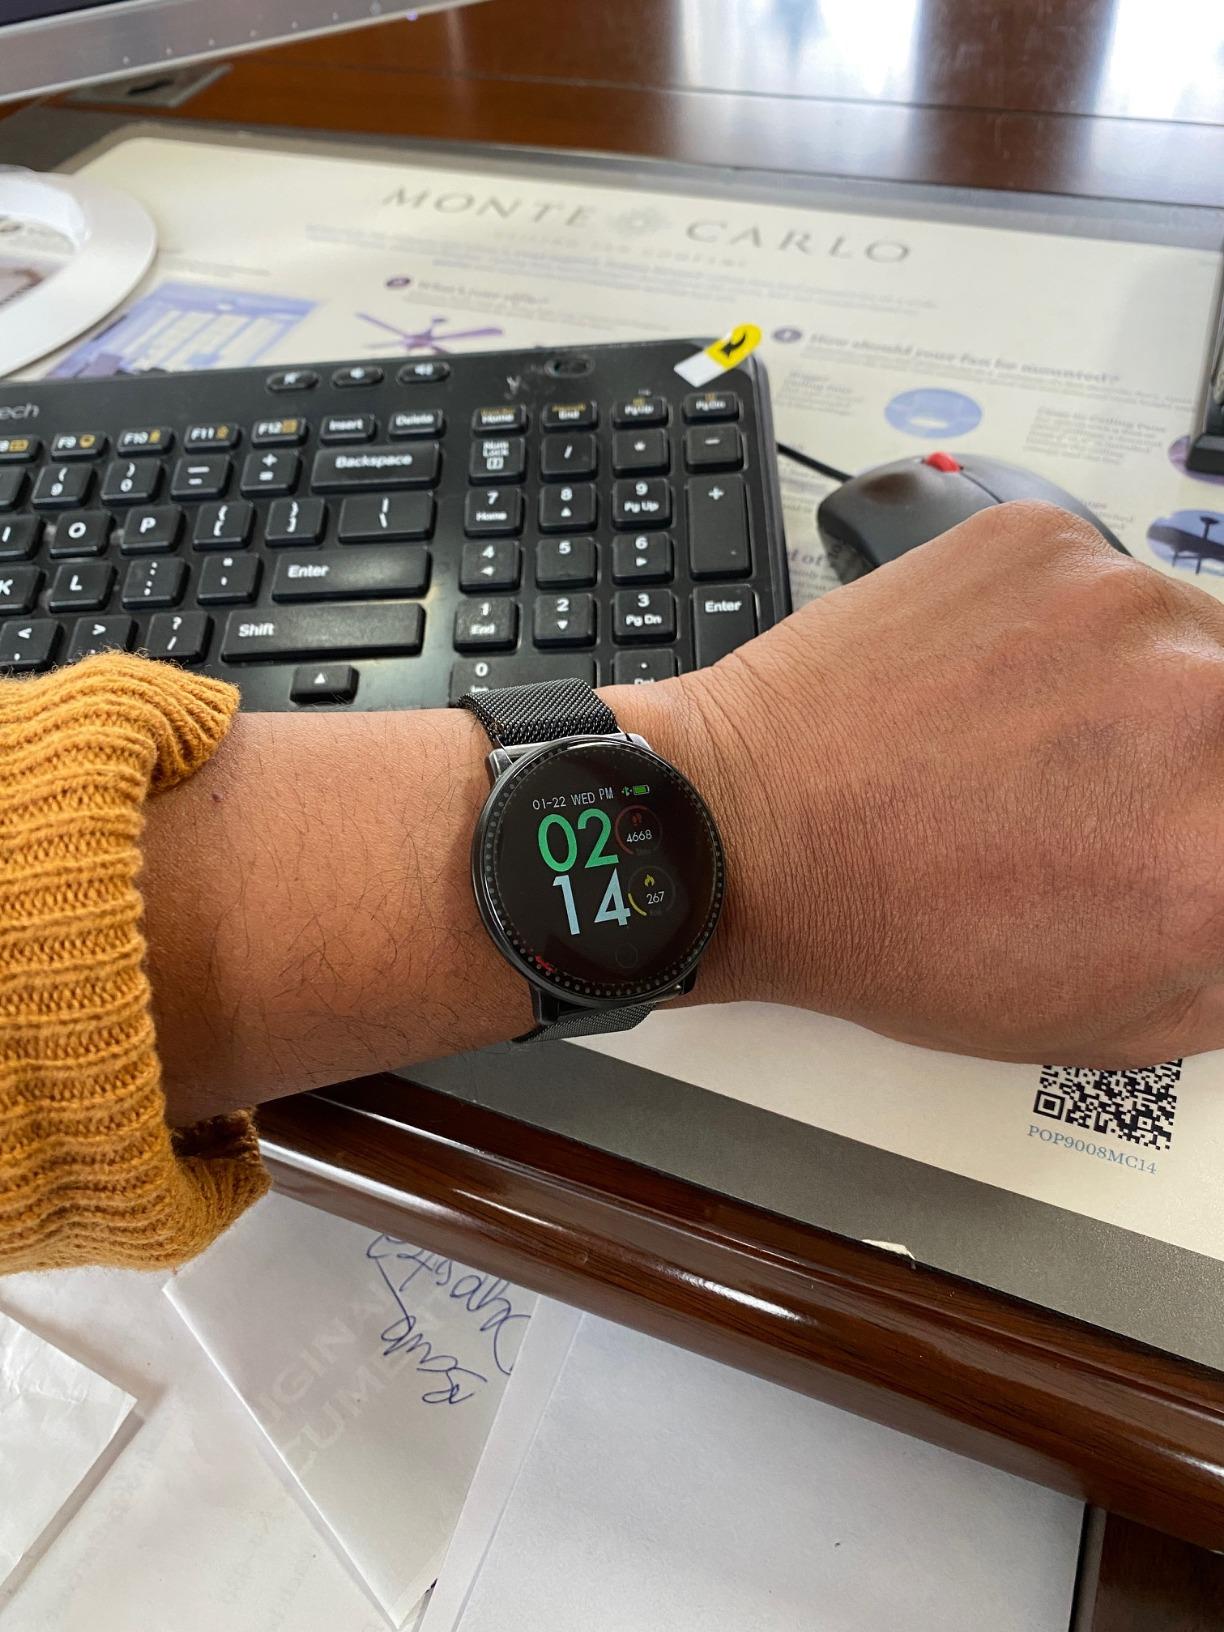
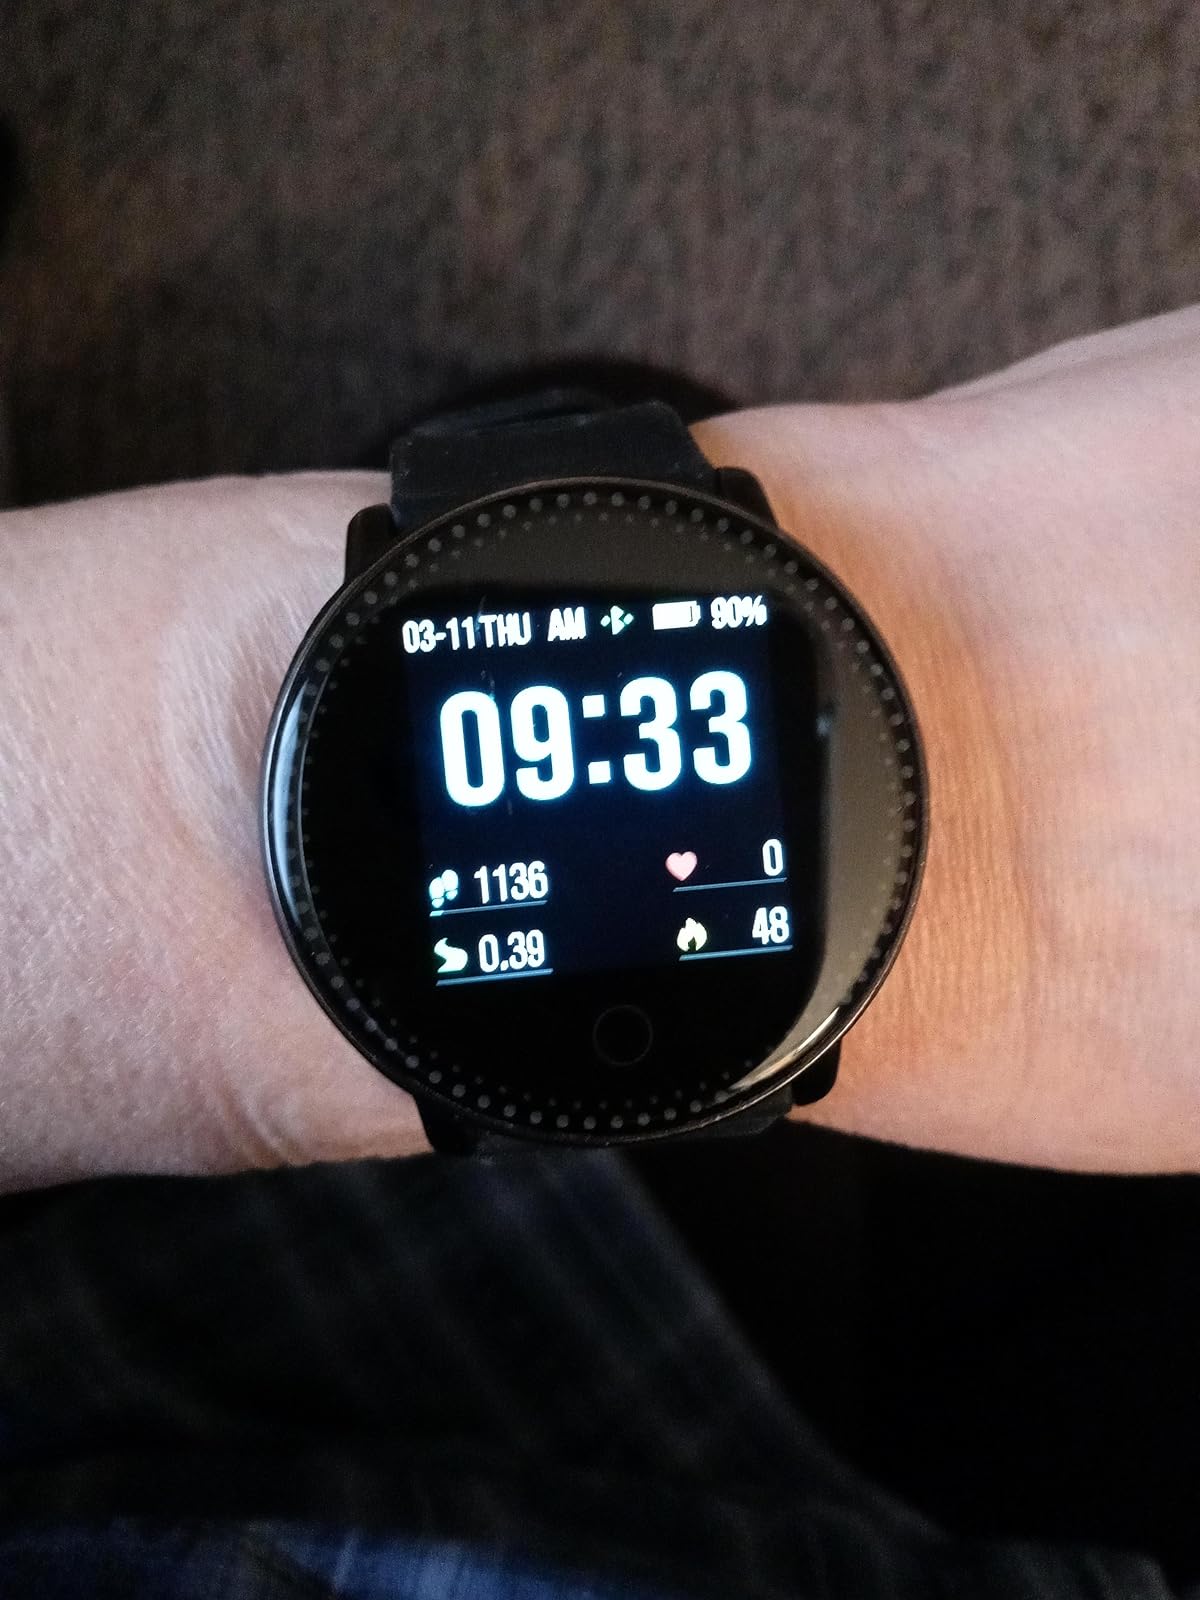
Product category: smartwatch
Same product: yes